I Will Fear No Evil

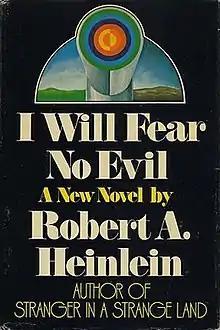
First edition cover

I Will Fear No Evil is a science fiction novel by American writer Robert A. Heinlein, originally serialised in "Galaxy" (July, August/September, October/November, December 1970) and published in hardcover in 1970. The title is taken from Psalm 23:4.